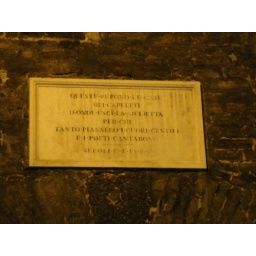
The Public Lie: This plaque marks the house as the home of the star-crossed lover, Juliette, celebrated in poems and plays.